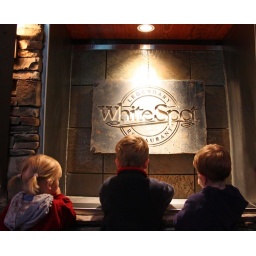
The kids enjoyed seeing how wet they could get from the waterfall running behind the sign in the foyer